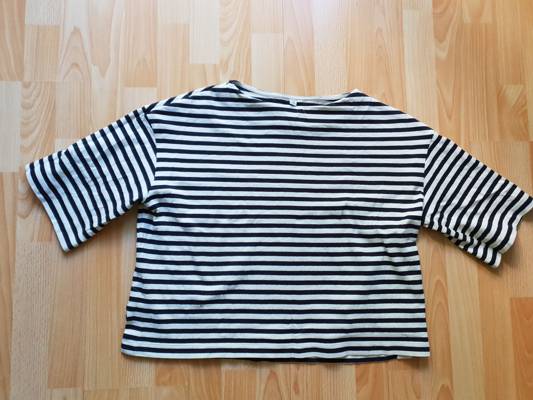
Waste category: clothes